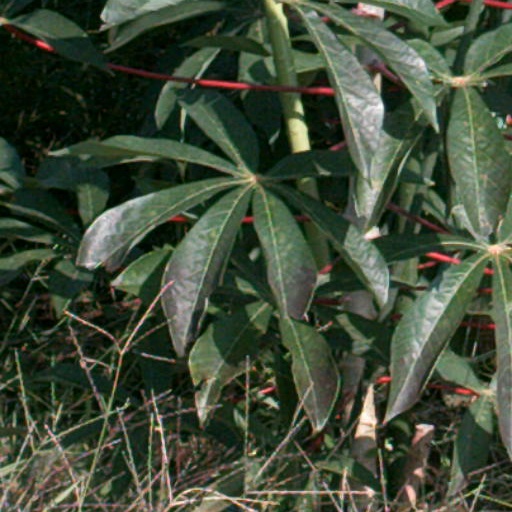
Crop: cassava